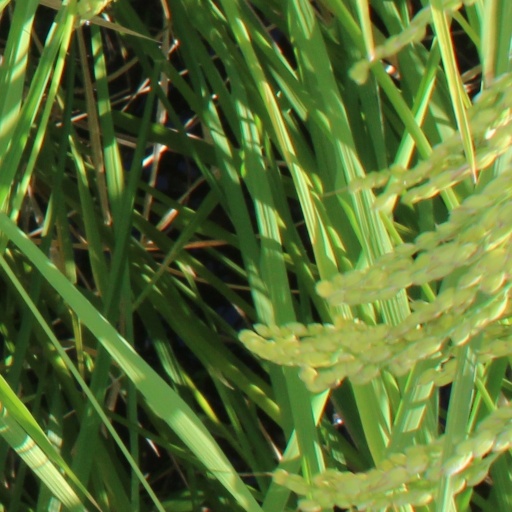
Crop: rice